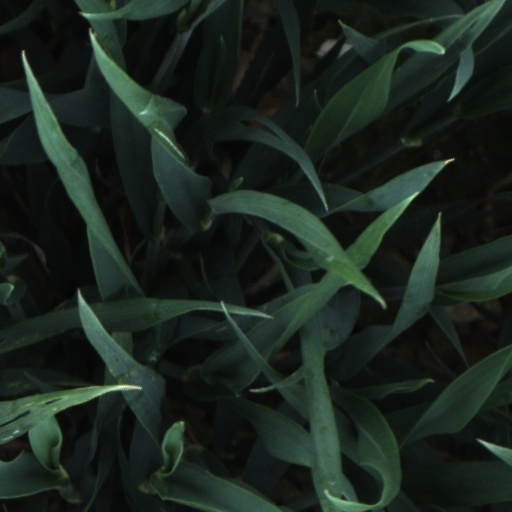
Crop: wheat